Reach for Infinity

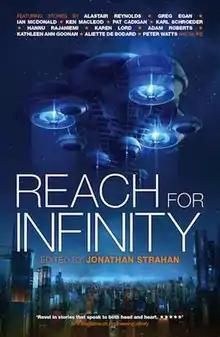
US first edition cover

Reach for Infinity is a 2014 science fiction anthology edited by Jonathan Strahan.